TO-92

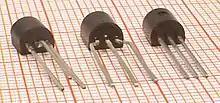
TO-92 packages with pre-bent wires; on the left to emulate a TO-18 footprint (SO-97 in BS 3934, 10A3 in DIN 41868)

The leads coming out of the case are spaced 0.05" (1.27 mm) apart. It is often convenient to bend them outward to a 0.10" (2.54 mm) spacing to make more room for wiring. Units with their leads pre-bent may be ordered to fit specific board layouts, depending on the application. Otherwise, the leads may be bent manually; however, care must be taken as they can break easily, as with any other device that is manually configured.